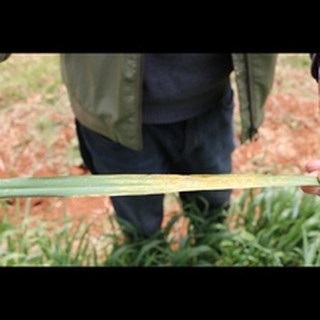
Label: wheat_brown_rust